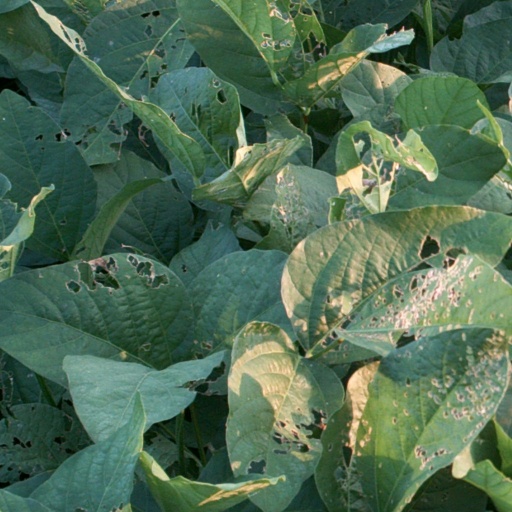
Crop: soybean